Living the Dream (film)

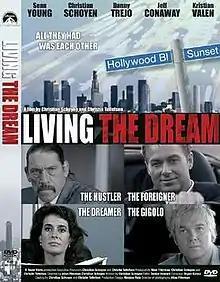
DVD cover

Living the Dream is a 2006 comedy-drama film starring Sean Young, Christian Schoyen, and Danny Trejo. It was written by Christian Schoyen and Luis Fernandez Reneo from a story by Christian Schoyen and directed by Christian Schoyen and Allan Fiterman. It was produced by Allan Fiterman, Christian Schoyen and Christin Tellefsen. The production company was Rover Films.